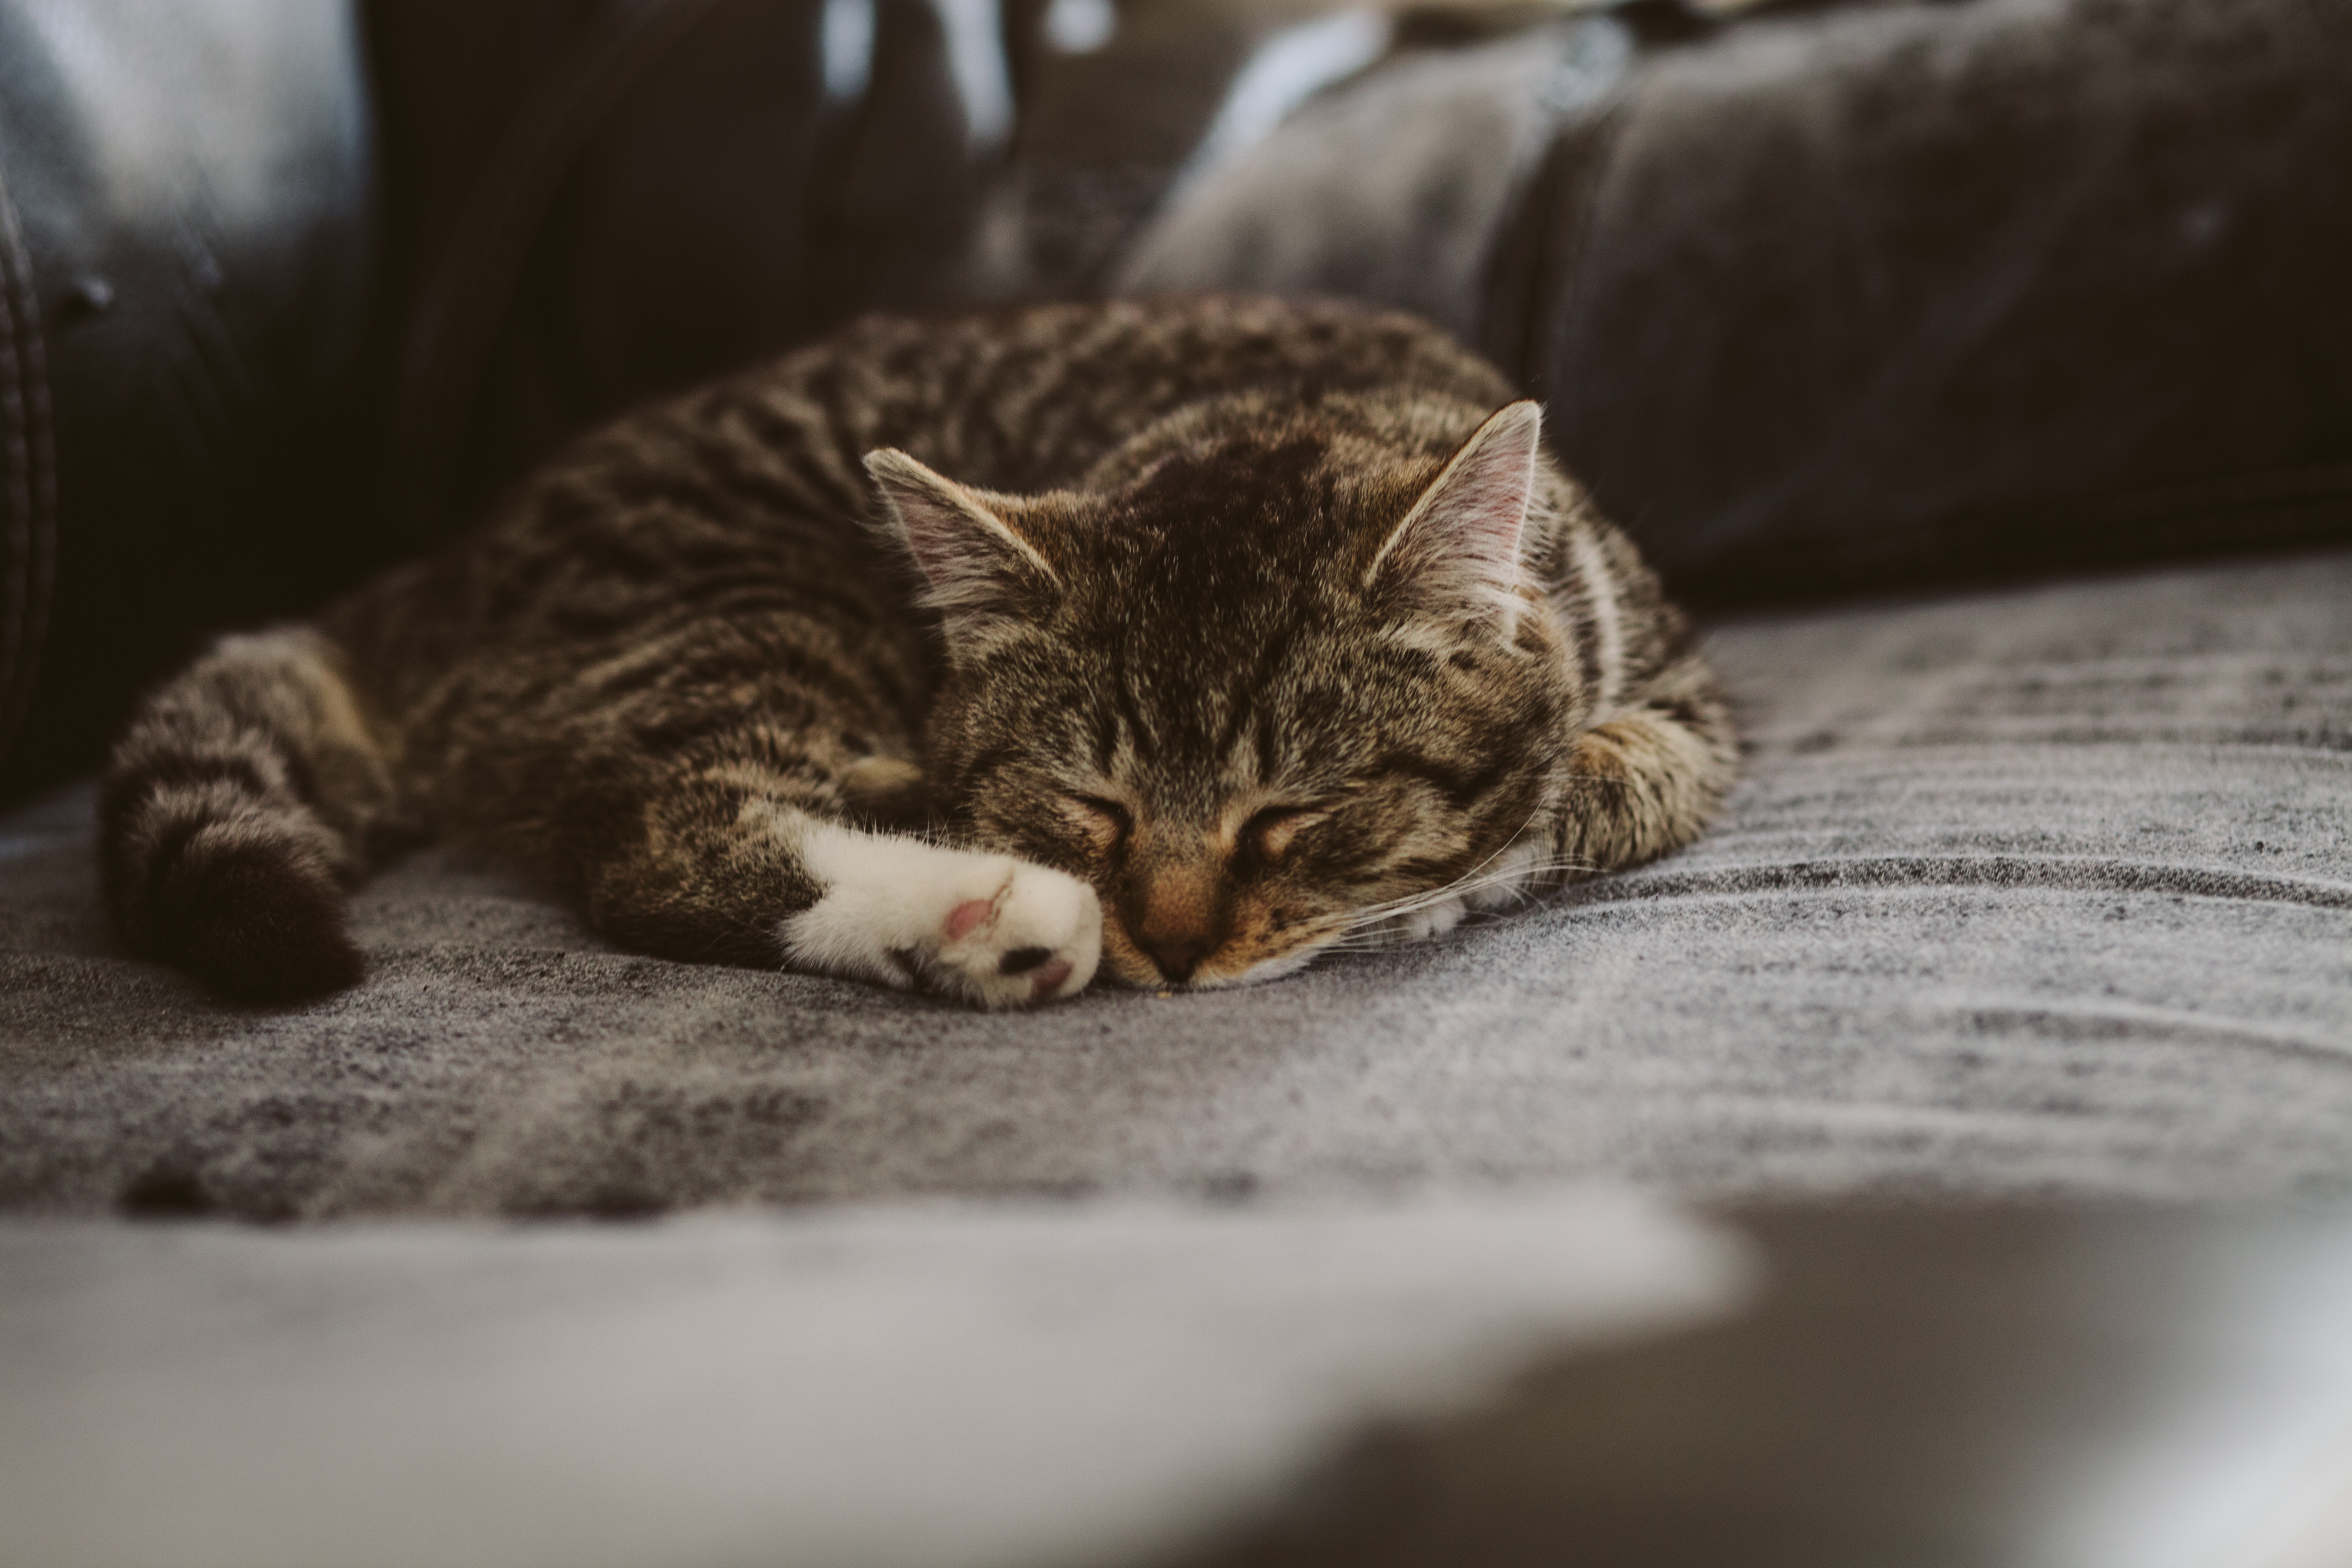
animal, cute, pet, kitten, cat, feline, tabby, mammal, fauna, close up, whiskers, vertebrate, macro photography, tabby cat, bengal, wild cat, small to medium sized cats, cat like mammal